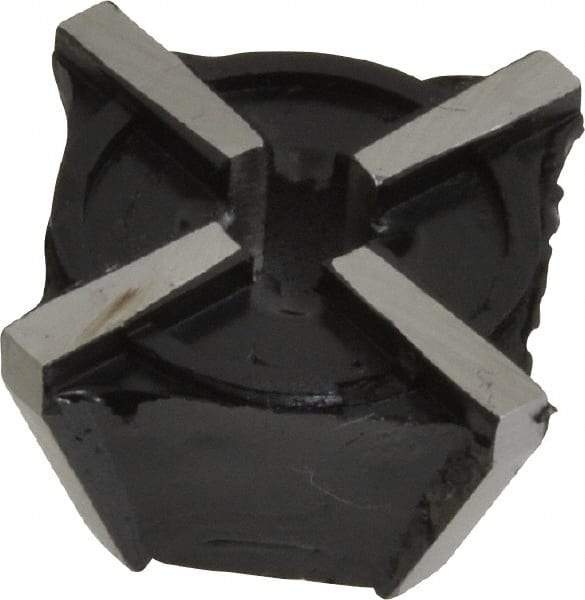
Value Collection - Rubber Tap Collet
Item #: 60912128 Brand: Value Collection Exact Tooling IR#: 04 Product Specifications Rubber Tap Collet - Type Rubber Through Coolant No Tension Tap No Minimum Collet Capacity (mm) 2.80 Minimum Collet Capacity (Decimal Inch) 0.1102 Maximum Collet Capacity (mm) 7.00 Maximum Collet Capacity (Decimal Inch) 0.2756 PSC Code 5136
Brand: Value Collection
Category: Hardware > Tools > Tap Reseaters